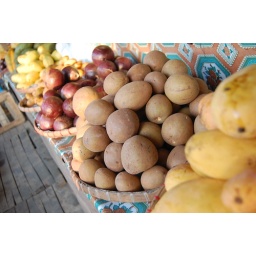
fruits in a basket